Economy of Ghana

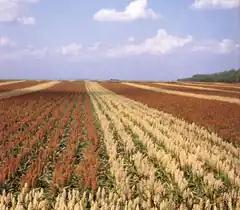
Hybrid sorghum plantation field

Ghana has Class 4–6 wind resources and high-wind locations, such as Nkwanta, the Accra Plains, and Kwahu and Gambaga mountains. The maximum energy that could be tapped from Ghana's available wind resource for electricity is estimated to be about 500–600 GWh/year. To give perspective: in 2011, per the same Energy Commission, the largest Akosombo hydroelectric dam in Ghana alone produced 6,495 GWh of electric power and, counting all Ghana's geothermal energy production in addition, the total energy generated was 11,200 GWh in that year. These assessments do not take into consideration further limiting factors such as land-use restrictions, the existing grid (or how far the wind resource may be from the grid) and accessibility.